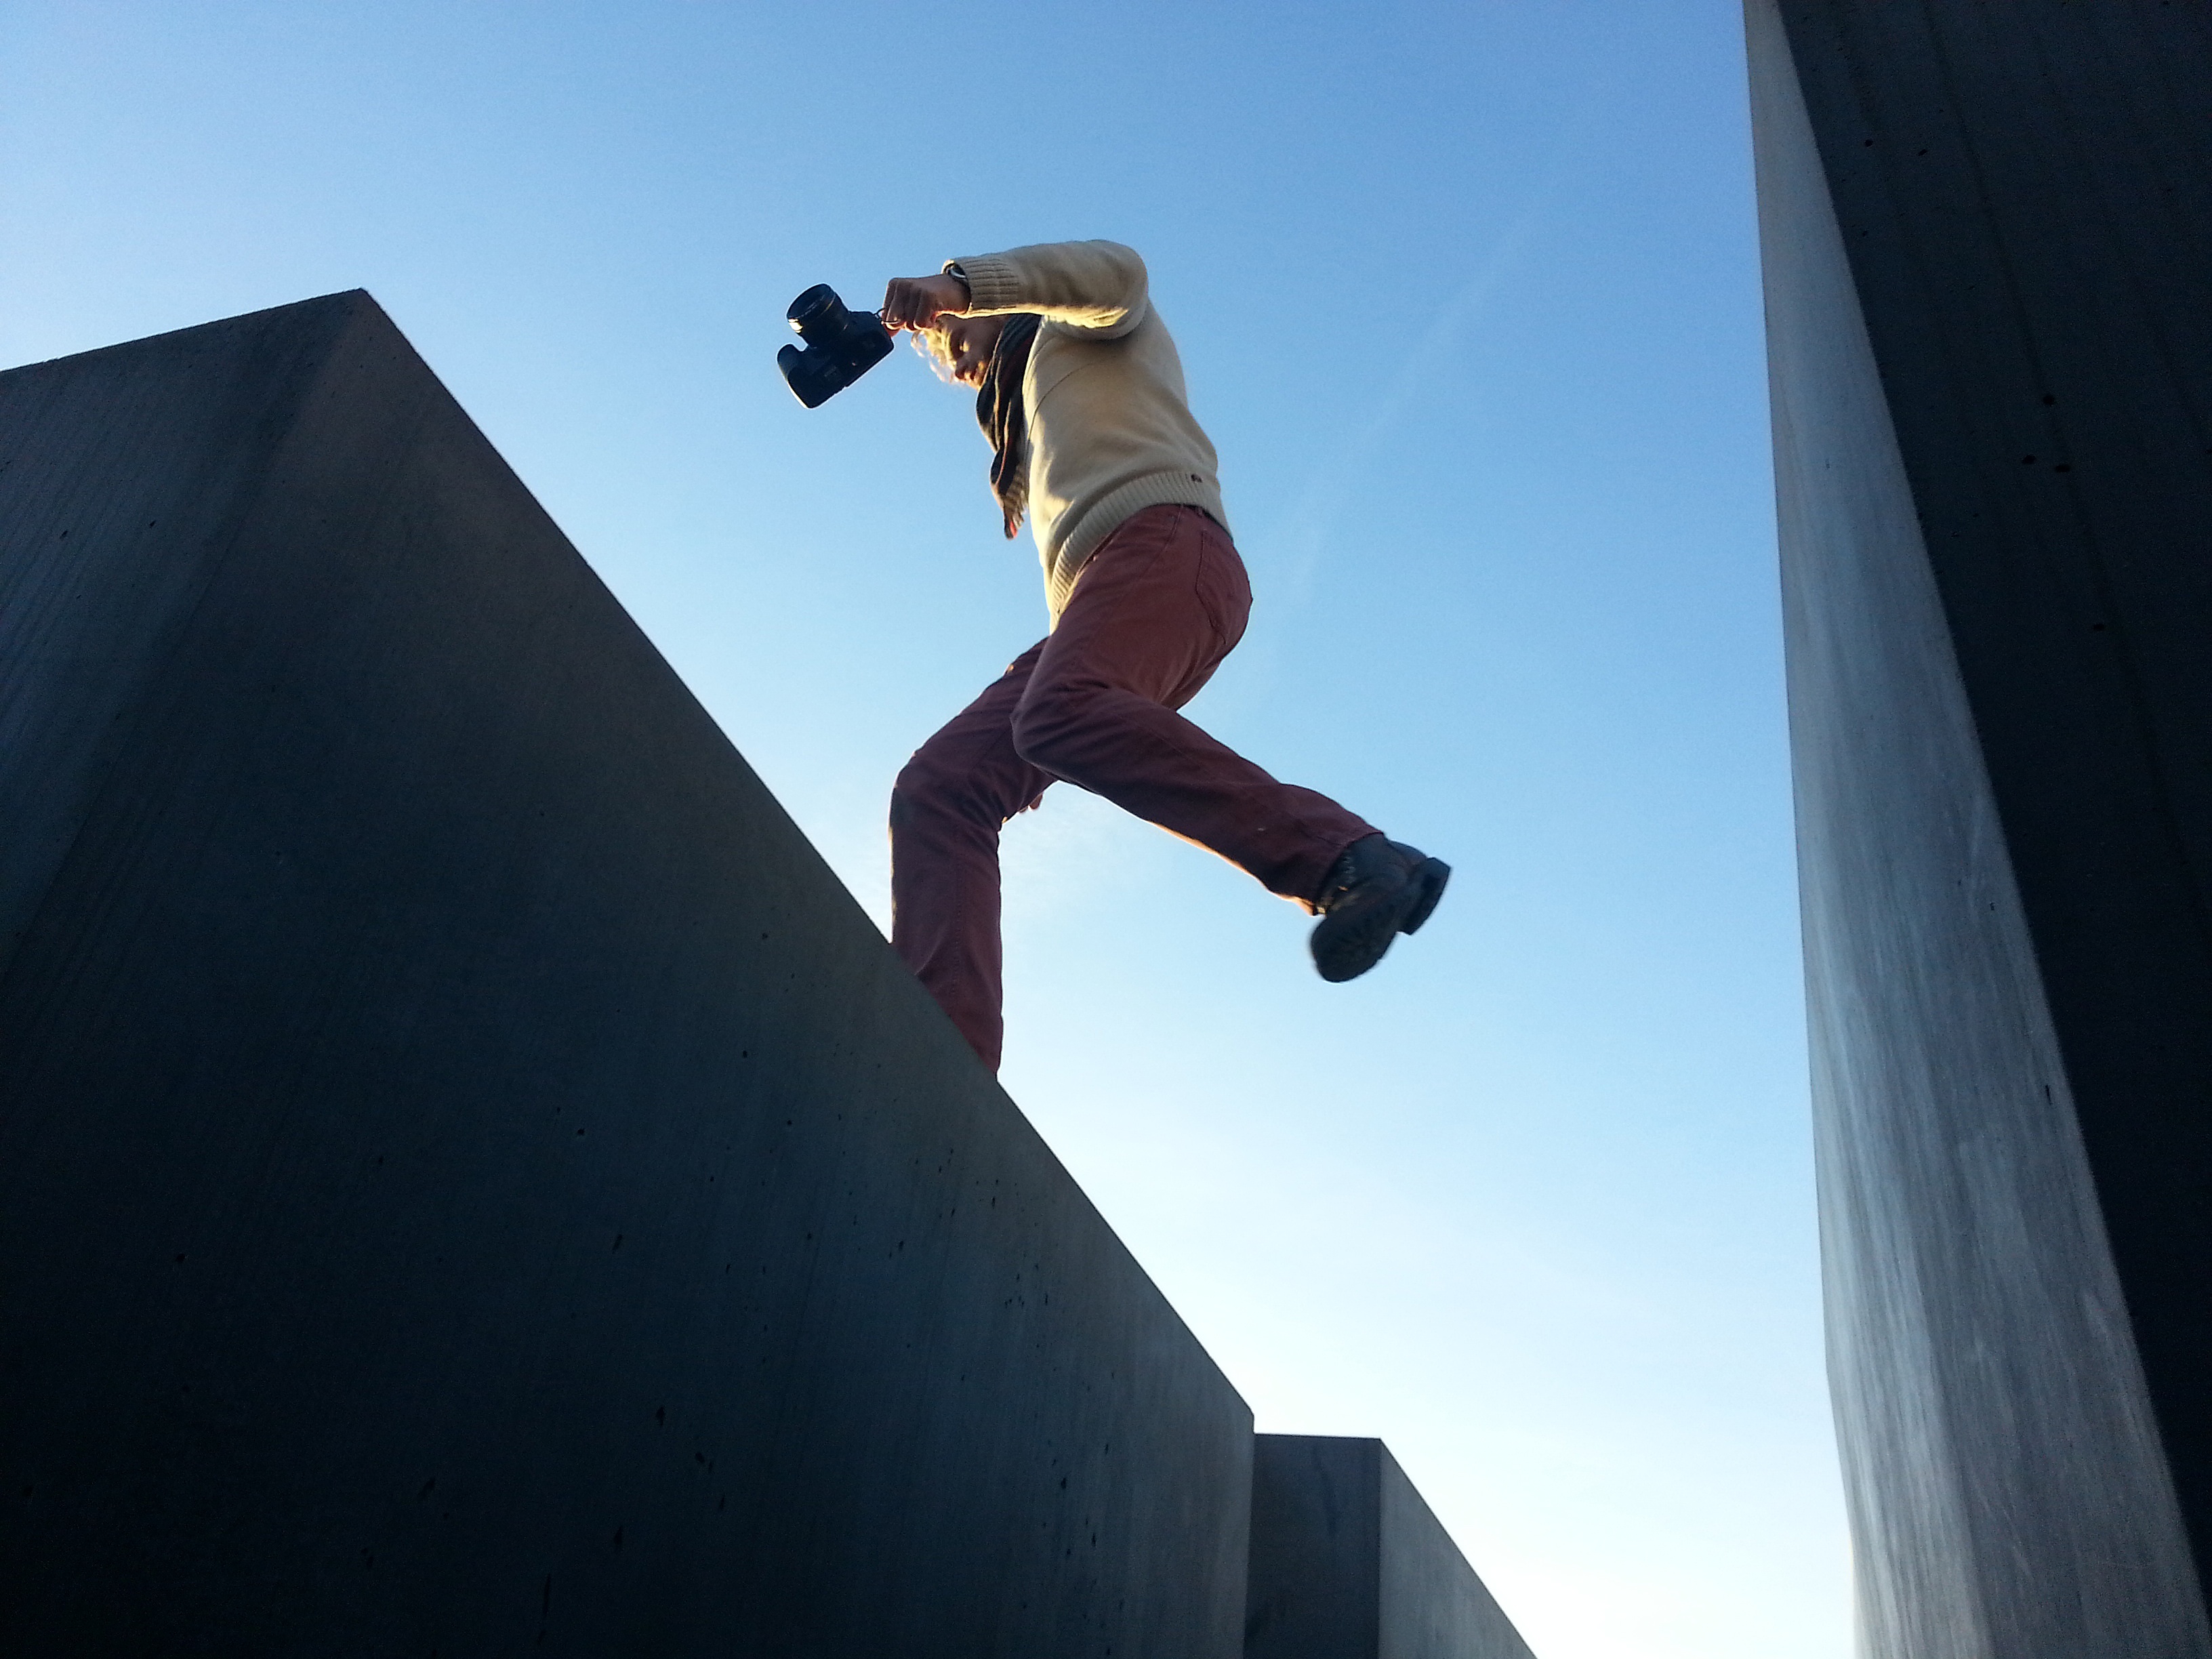
camera, jump, skateboarding, recreation, jumping, blue, leap, gap, extreme sport, sports, outdoor recreation, atmosphere of earth